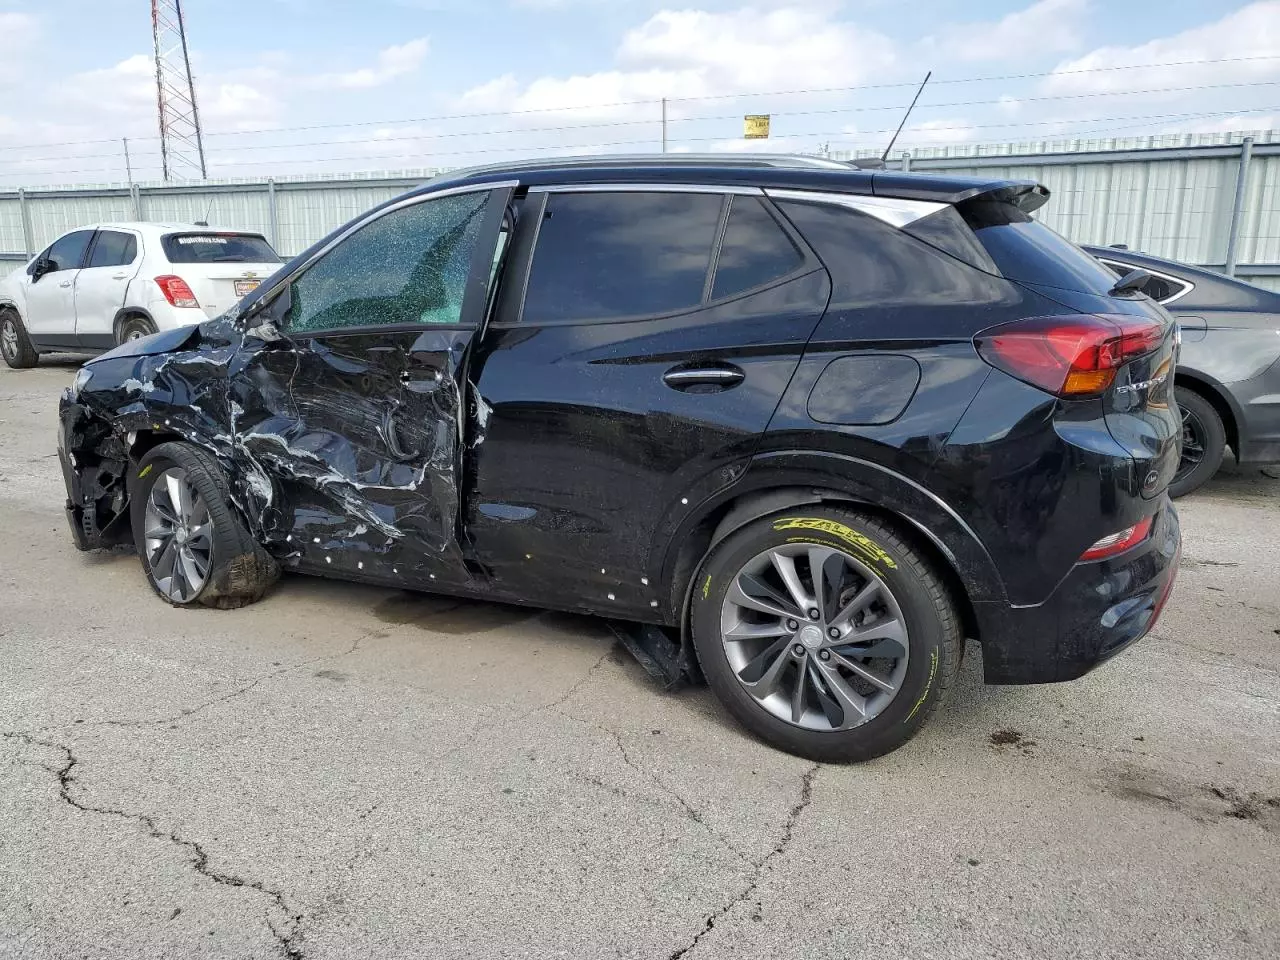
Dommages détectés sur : aile avant gauche, porte avant gauche, porte arrière gauche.
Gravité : majeur